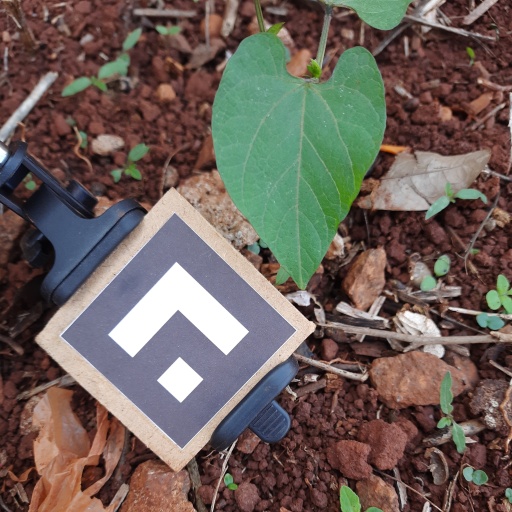
Observations: wavy surface, no eating holes, under shade